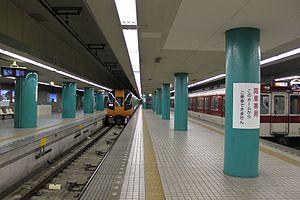
La gare de Kintetsu-Nara est une gare ferroviaire terminus de la ville de Nara, dans la préfecture de même nom au Japon. La gare est gérée par la compagnie Kintetsu.